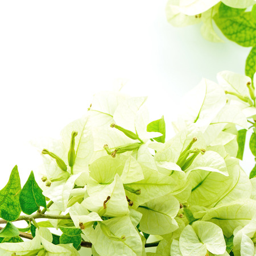
flower in green color , isolated on a blue background photo